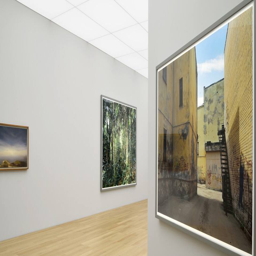
Kunstmuseum Liechtenstein